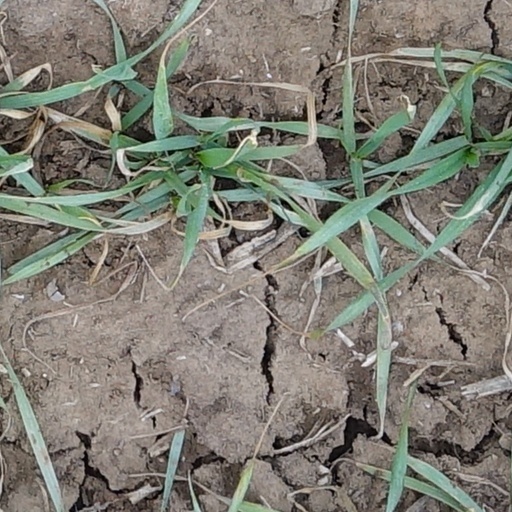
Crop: wheat